Boris Shaposhnikov

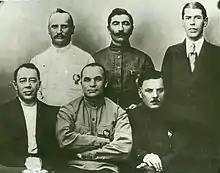
Shaposhnikov (top right) with other prominent Soviet military commanders, including three future Marshals of the Soviet Union, 1921

Shaposhnikov was one of the few Red Army commanders with formal pre-revolutionary military training, and in 1921 he became 1st Deputy Chief of Staff of the Army's General Staff, where he served until 1925. He was appointed commander of the Leningrad Military District in 1925 and then of the Moscow Military District in 1927. From 1928 to 1931 he served as Chief of the Staff of the Red Army, replacing Mikhail Tukhachevsky, with whom he had a strained relationship. He was then demoted to command of the Volga Military District from April 1931 to 1932 as a result of slanderous accusations (made by an arrested staff-officer) of belonging to a clandestine organization. In 1932 he was appointed commandant of the Red Army's Frunze Military Academy, then in 1935 he returned to the command of the Leningrad region. In 1937 he was appointed as Chief of the General Staff, in succession to Alexander Ilyich Yegorov, a defendant of the Case of Trotskyist Anti-Soviet Military Organization secret trial during Joseph Stalin's Great Purge of the Red Army. In May 1940 he was appointed a Marshal of the Soviet Union.